Cooman

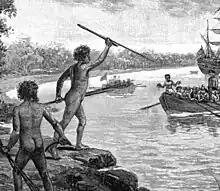
Dramatisation of the Aboriginal warriors opposing Cook's landing at Kamay (Botany Bay)

Little is documented of Cooman's life. He is mainly known through the oral histories of some of his descendants who state that Cooman was the older of the two Gweagal men who opposed the landing of James Cook and his crew at Kamay (later named Botany Bay) in 1770.